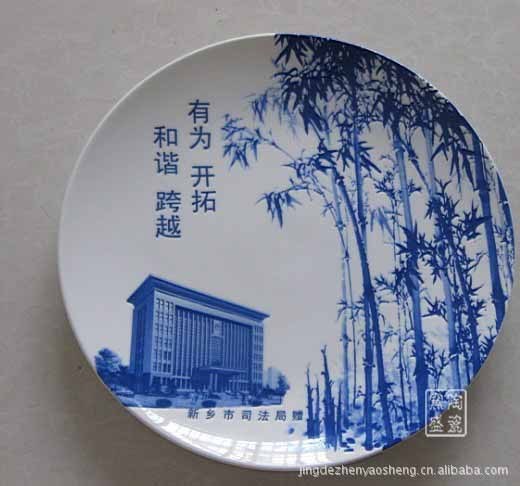
Label: trash